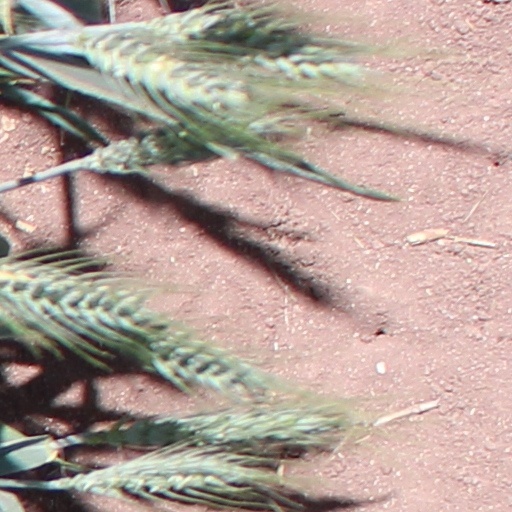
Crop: wheat